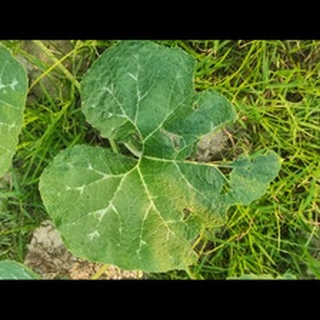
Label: pumpkin_bacterial_leaf_spot